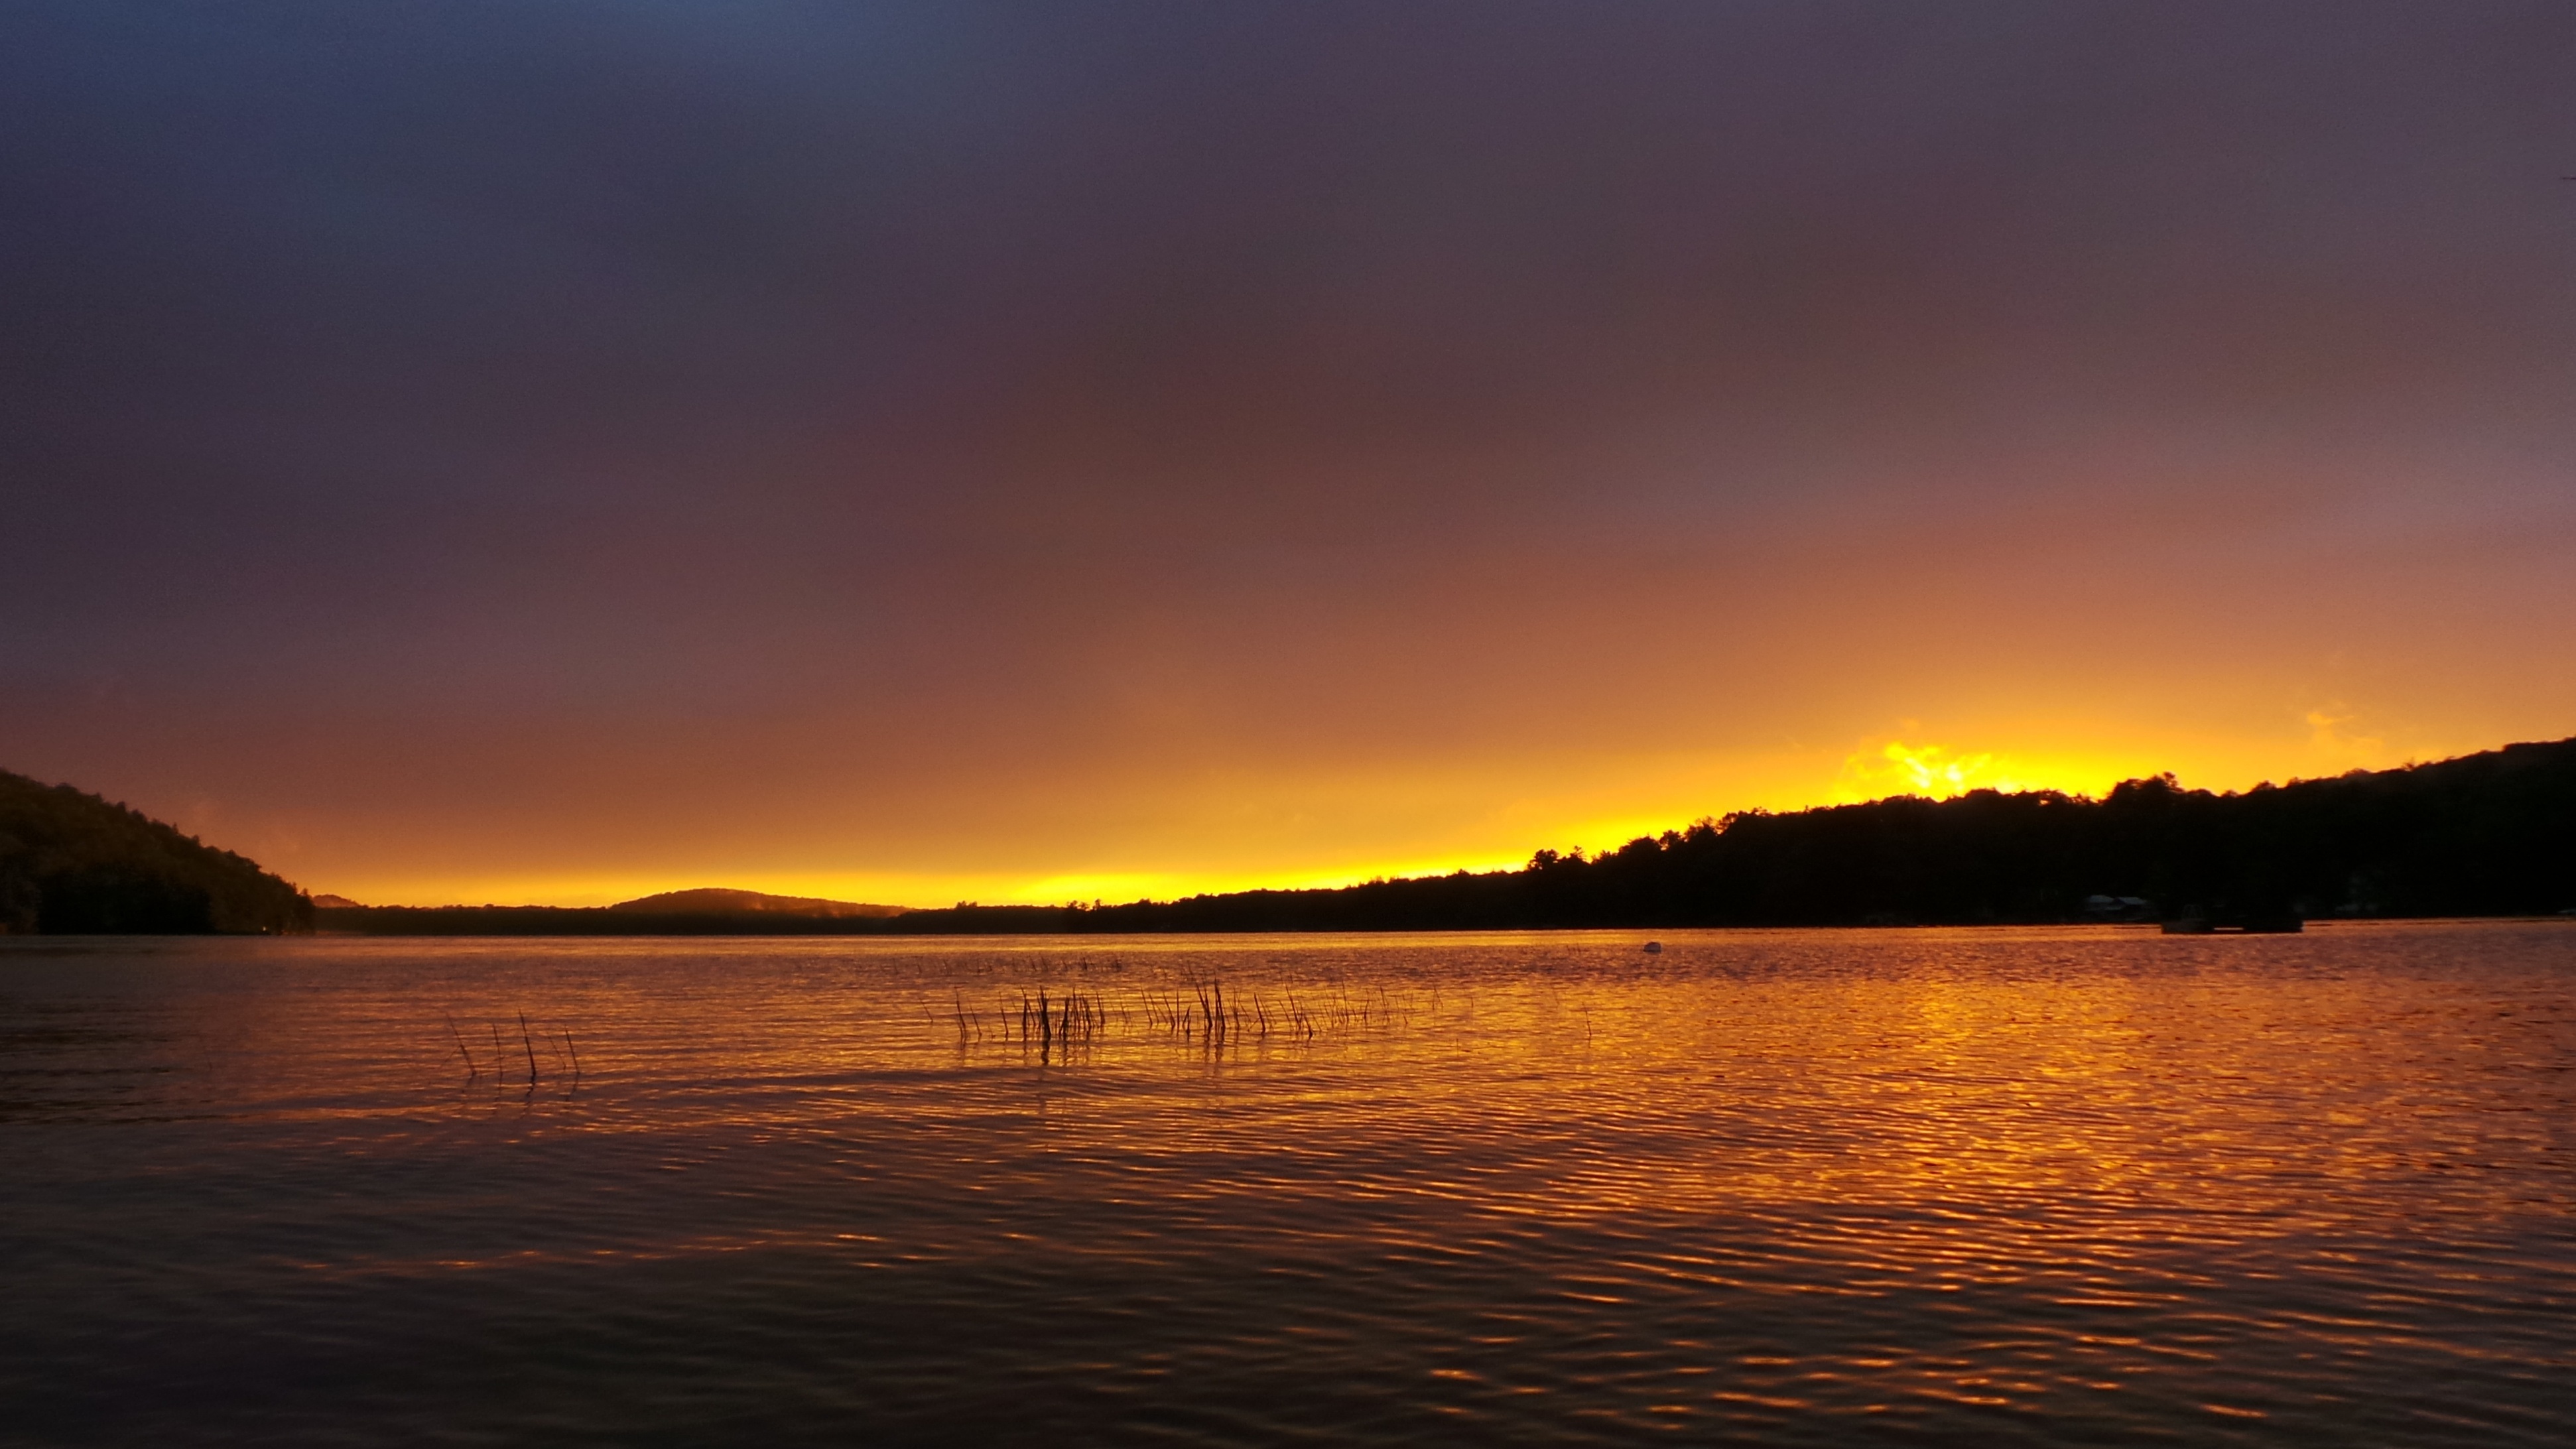
sea, horizon, cloud, sun, sunrise, sunset, sunlight, morning, lake, dawn, river, dusk, evening, reflection, bay, loch, afterglow